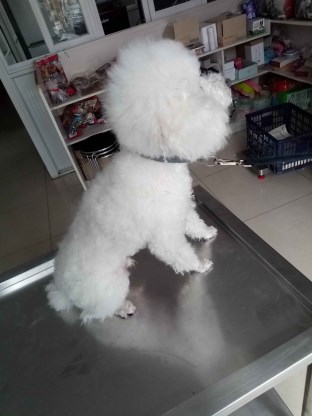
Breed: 7449-n000128-teddy